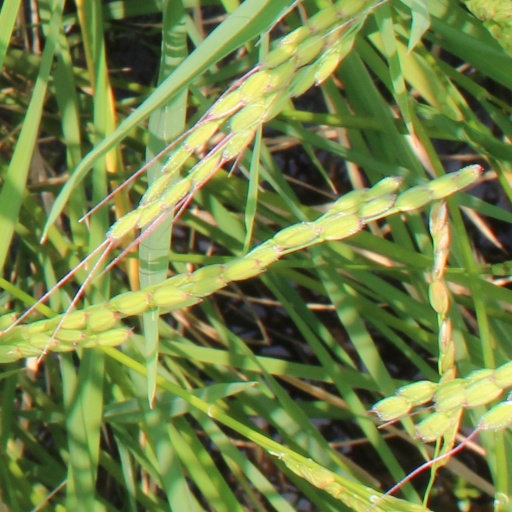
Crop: rice